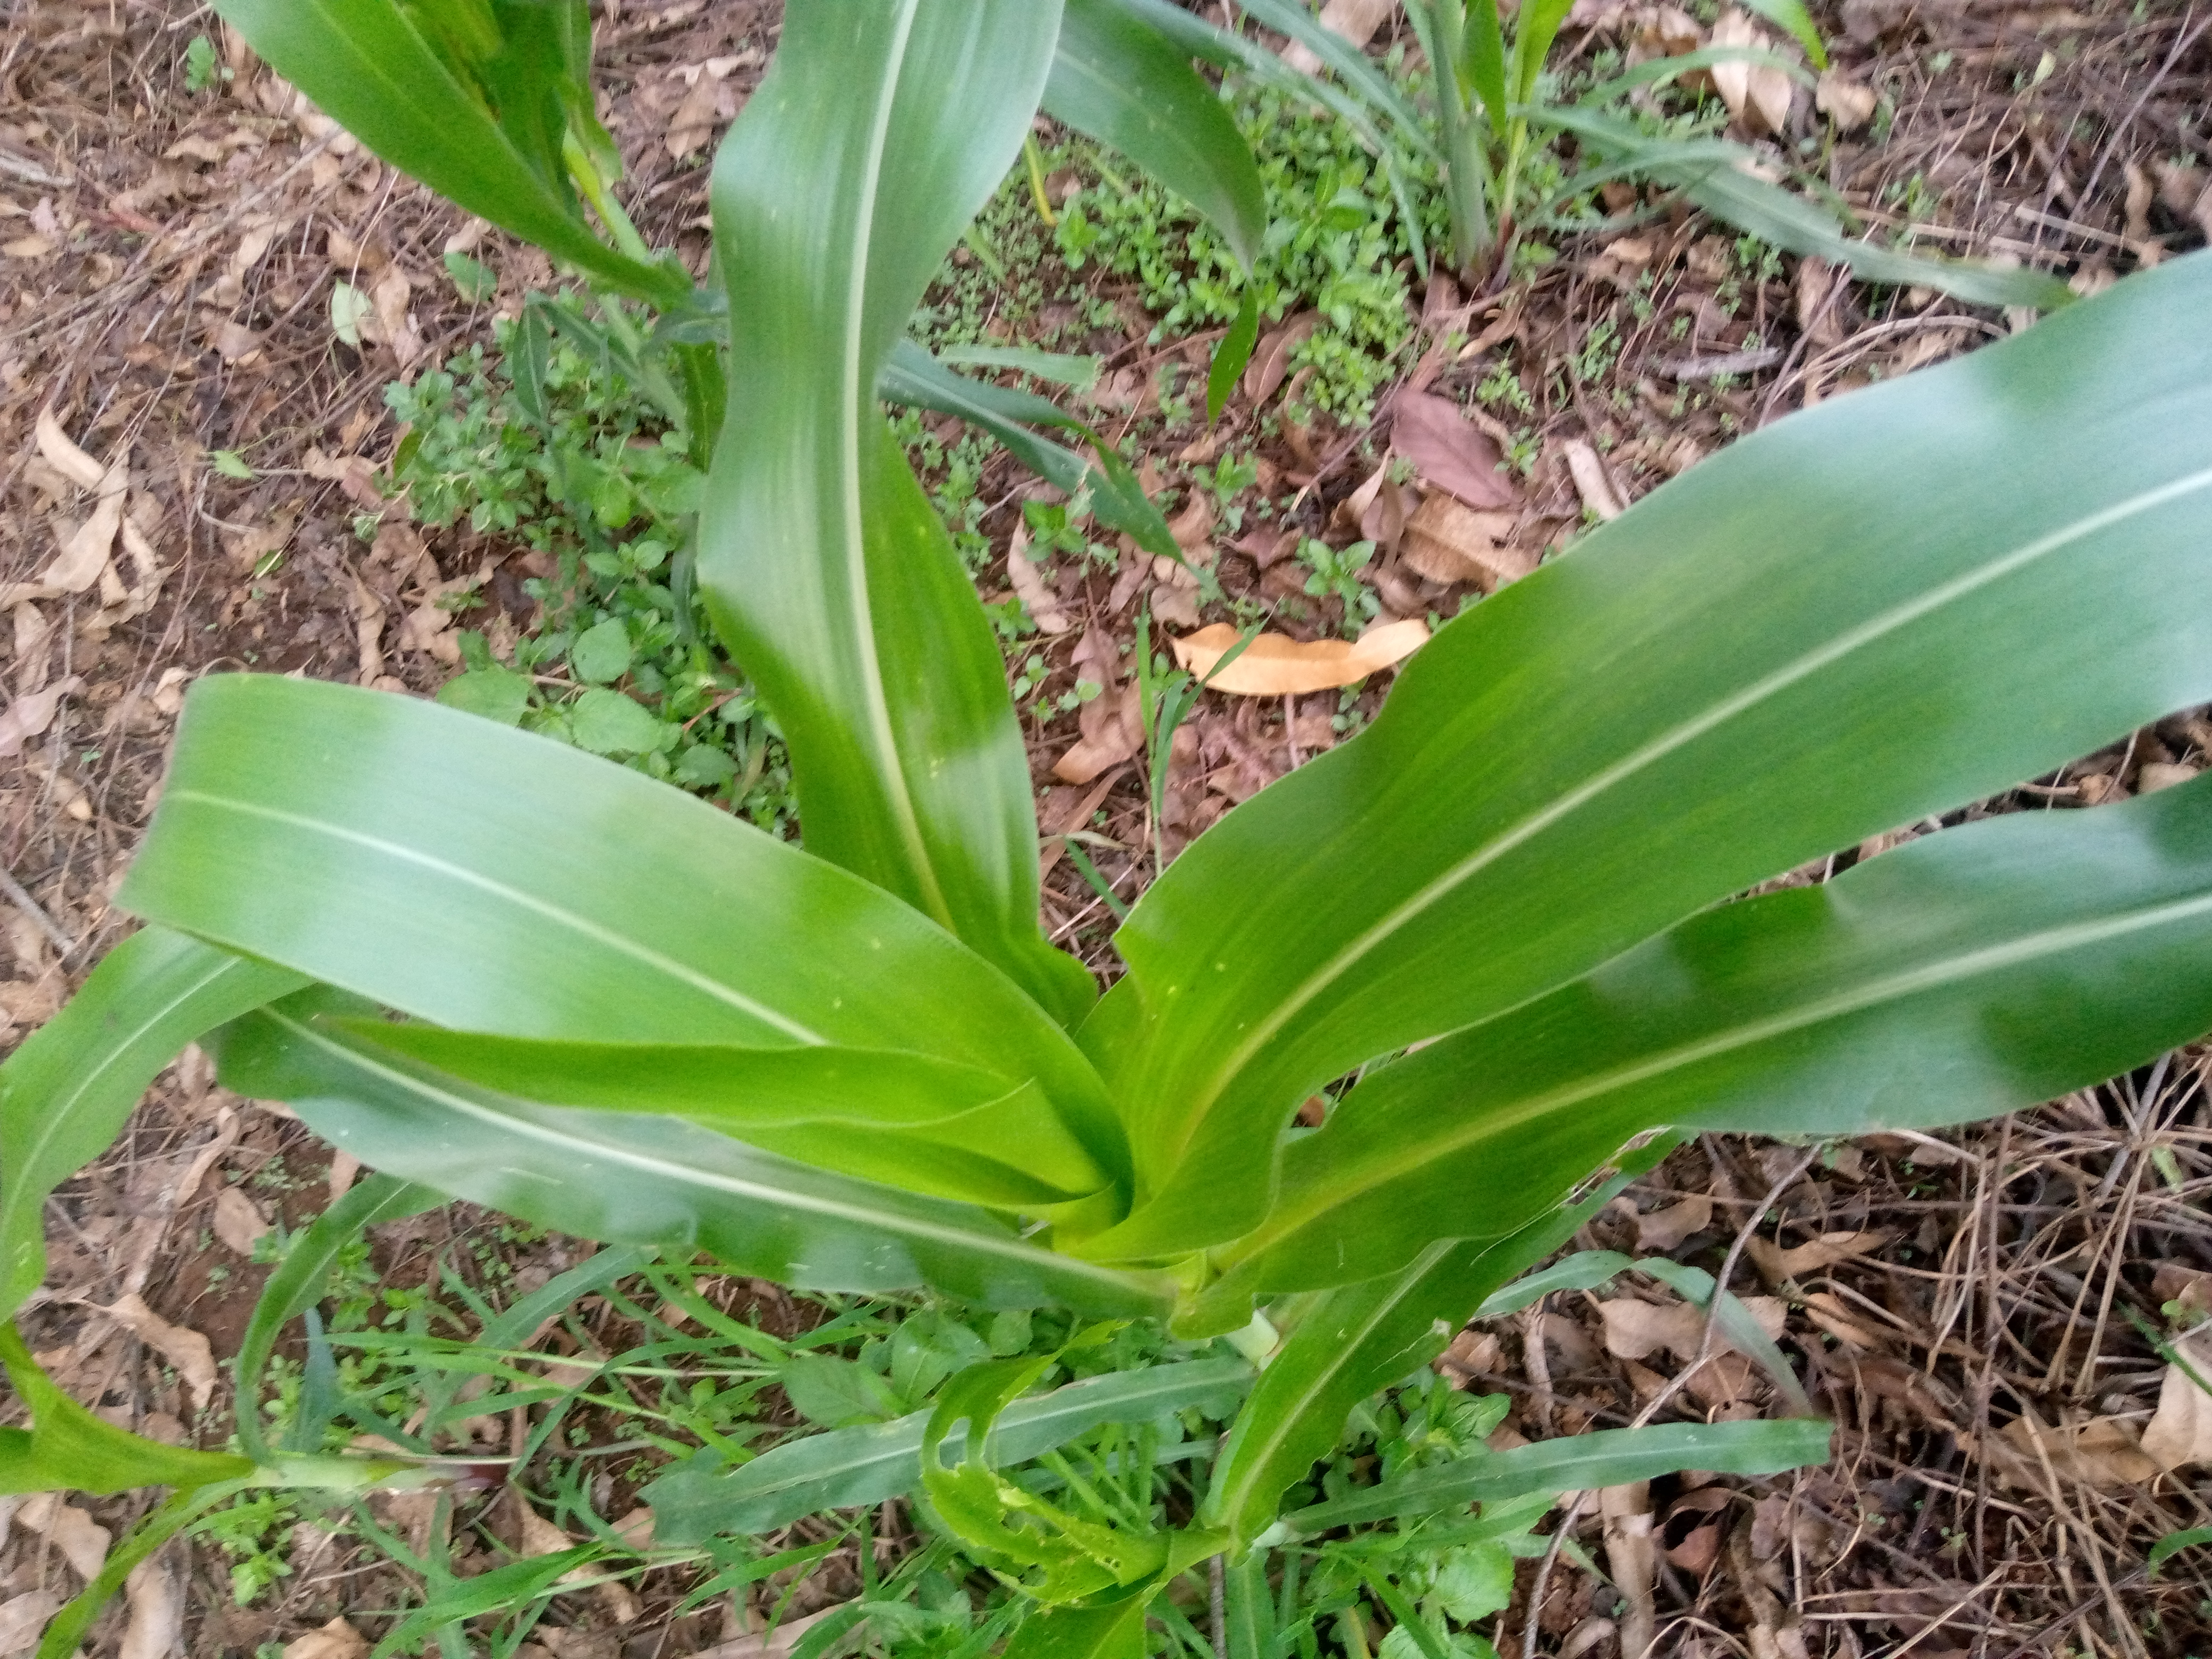
Label: healthy